Universe 12

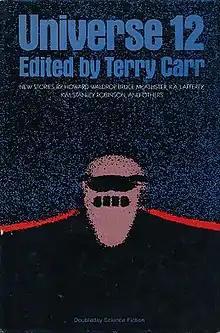
Cover of first edition

Universe 12 is an anthology of original science fiction short stories edited by Terry Carr, the twelfth volume in the seventeen-volume Universe anthology series. It was first published in hardcover by Doubleday in June 1982, with a paperback edition from Zebra Books in December 1983. The first British edition was issued in hardcover by Robert Hale in 1983.